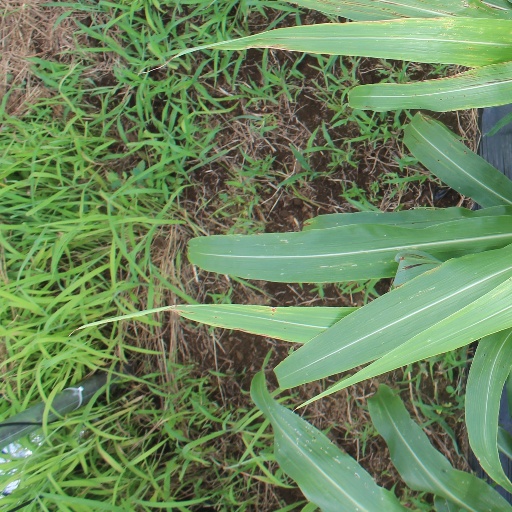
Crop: sorghum